Rodrigo Duterte

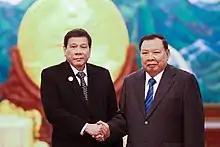
Rodrigo Duterte with Laotian President Bounnhang Vorachith in Vientiane, Laos on September 7, 2016

In July 2023, amid escalating tensions in the South China Sea, Chinese President Xi Jinping invited Duterte to Beijing. During the meeting, Xi asked Duterte to "play an important role" in improving Philippine-China relations, which were rapidly deteriorating under the Marcos administration that sought to gravitate towards the United States by expanding the number of bases American troops can access under the EDCA. As the meeting did not involve the Marcos administration, the event gained much attention, and the administration wanted details of the Xi-Duterte discussion. Duterte visited Malacanang Palace later and, in a closed-door session, discussed the matter with Marcos, though no further details were provided to the media.